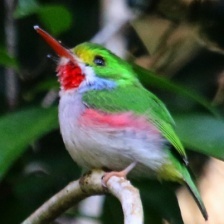
Species: CUBAN TODY
Scientific name: TODUS MULTICOLOR